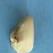
Maize quality: Good